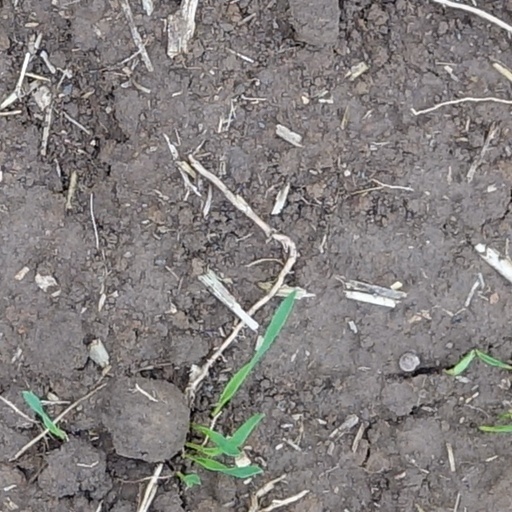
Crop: wheat